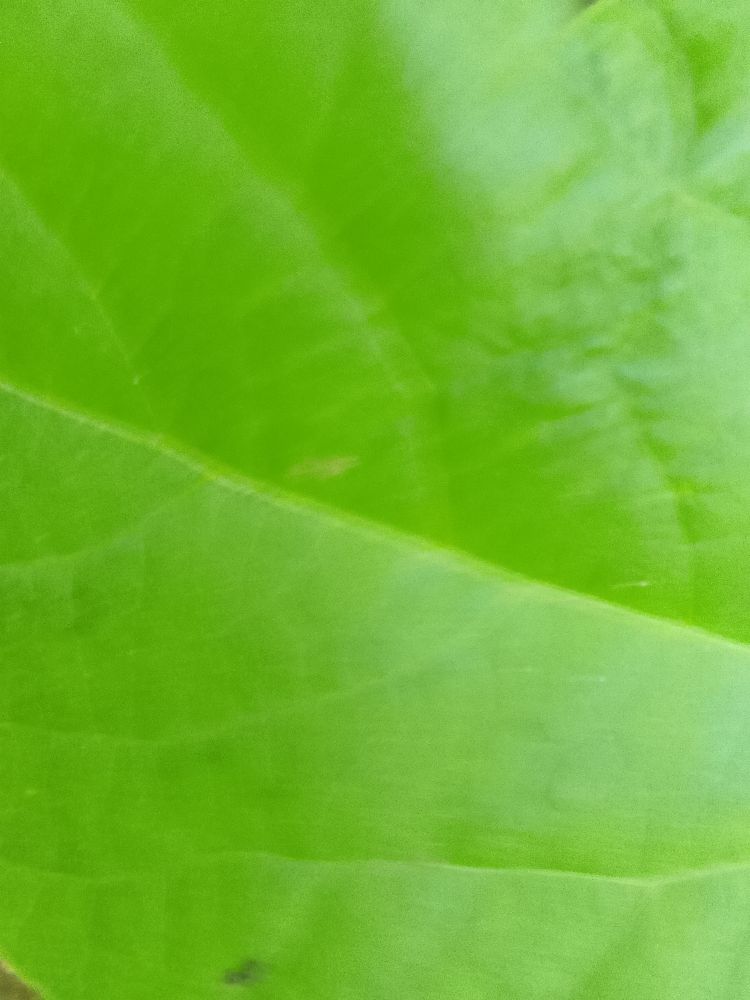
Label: healthy